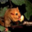
Label: mouse